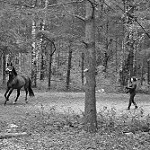
Label: B & W